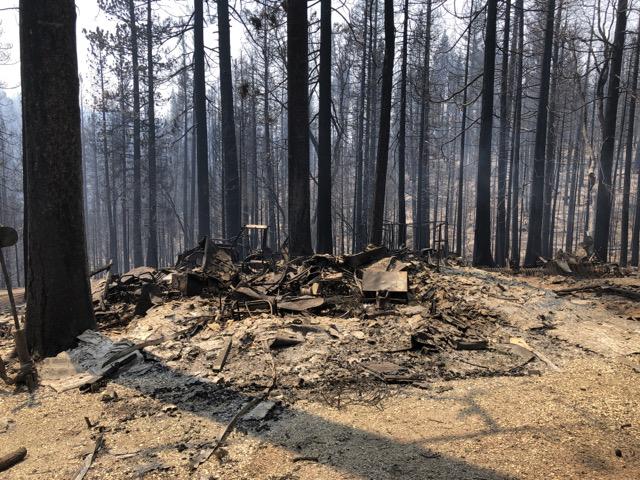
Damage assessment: destroyed